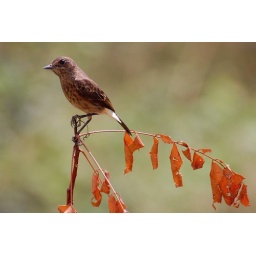
Once again I find this little cute bird in my balcony .